Ledyard, Connecticut

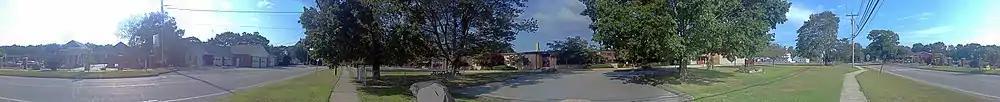
Panorama of Ledyard Center, including the fire department, town hall, Ledyard Center School, and Ledyard Congregational Church plus several businesses

Ledyard has three elementary schools, a middle school and a high school. The superintendent of schools is Jason Hartling. The assistant superintendent of schools is Dr. Jennifer Byars, who previously served as principal and assistant principal of many of the town's schools. The superintendent is appointed by the board of education.